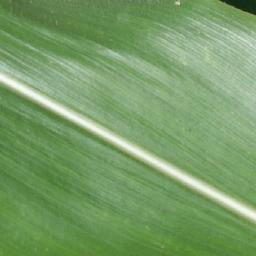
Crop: corn
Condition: (maize)_healthy